Ilala River

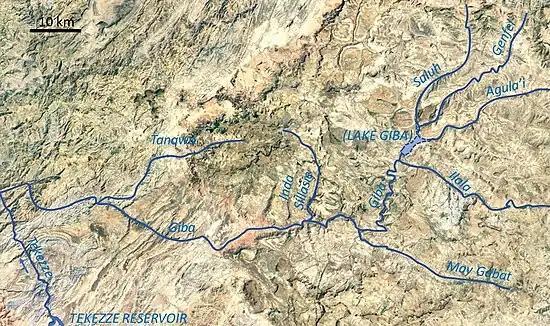
Giba drainage network

It is a confined river, locally meandering in its narrow alluvial plain, with a slope gradient of 14 metres per kilometre. With its tributaries, the river has cut a deep gorge.